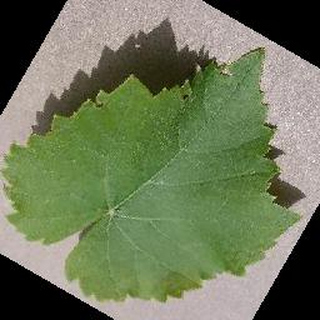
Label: healthy_grape